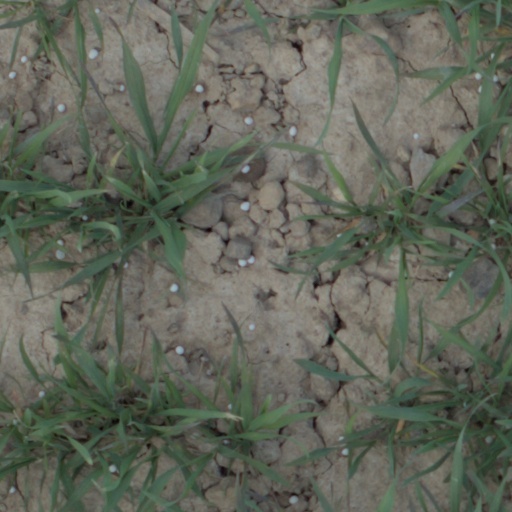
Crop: wheat